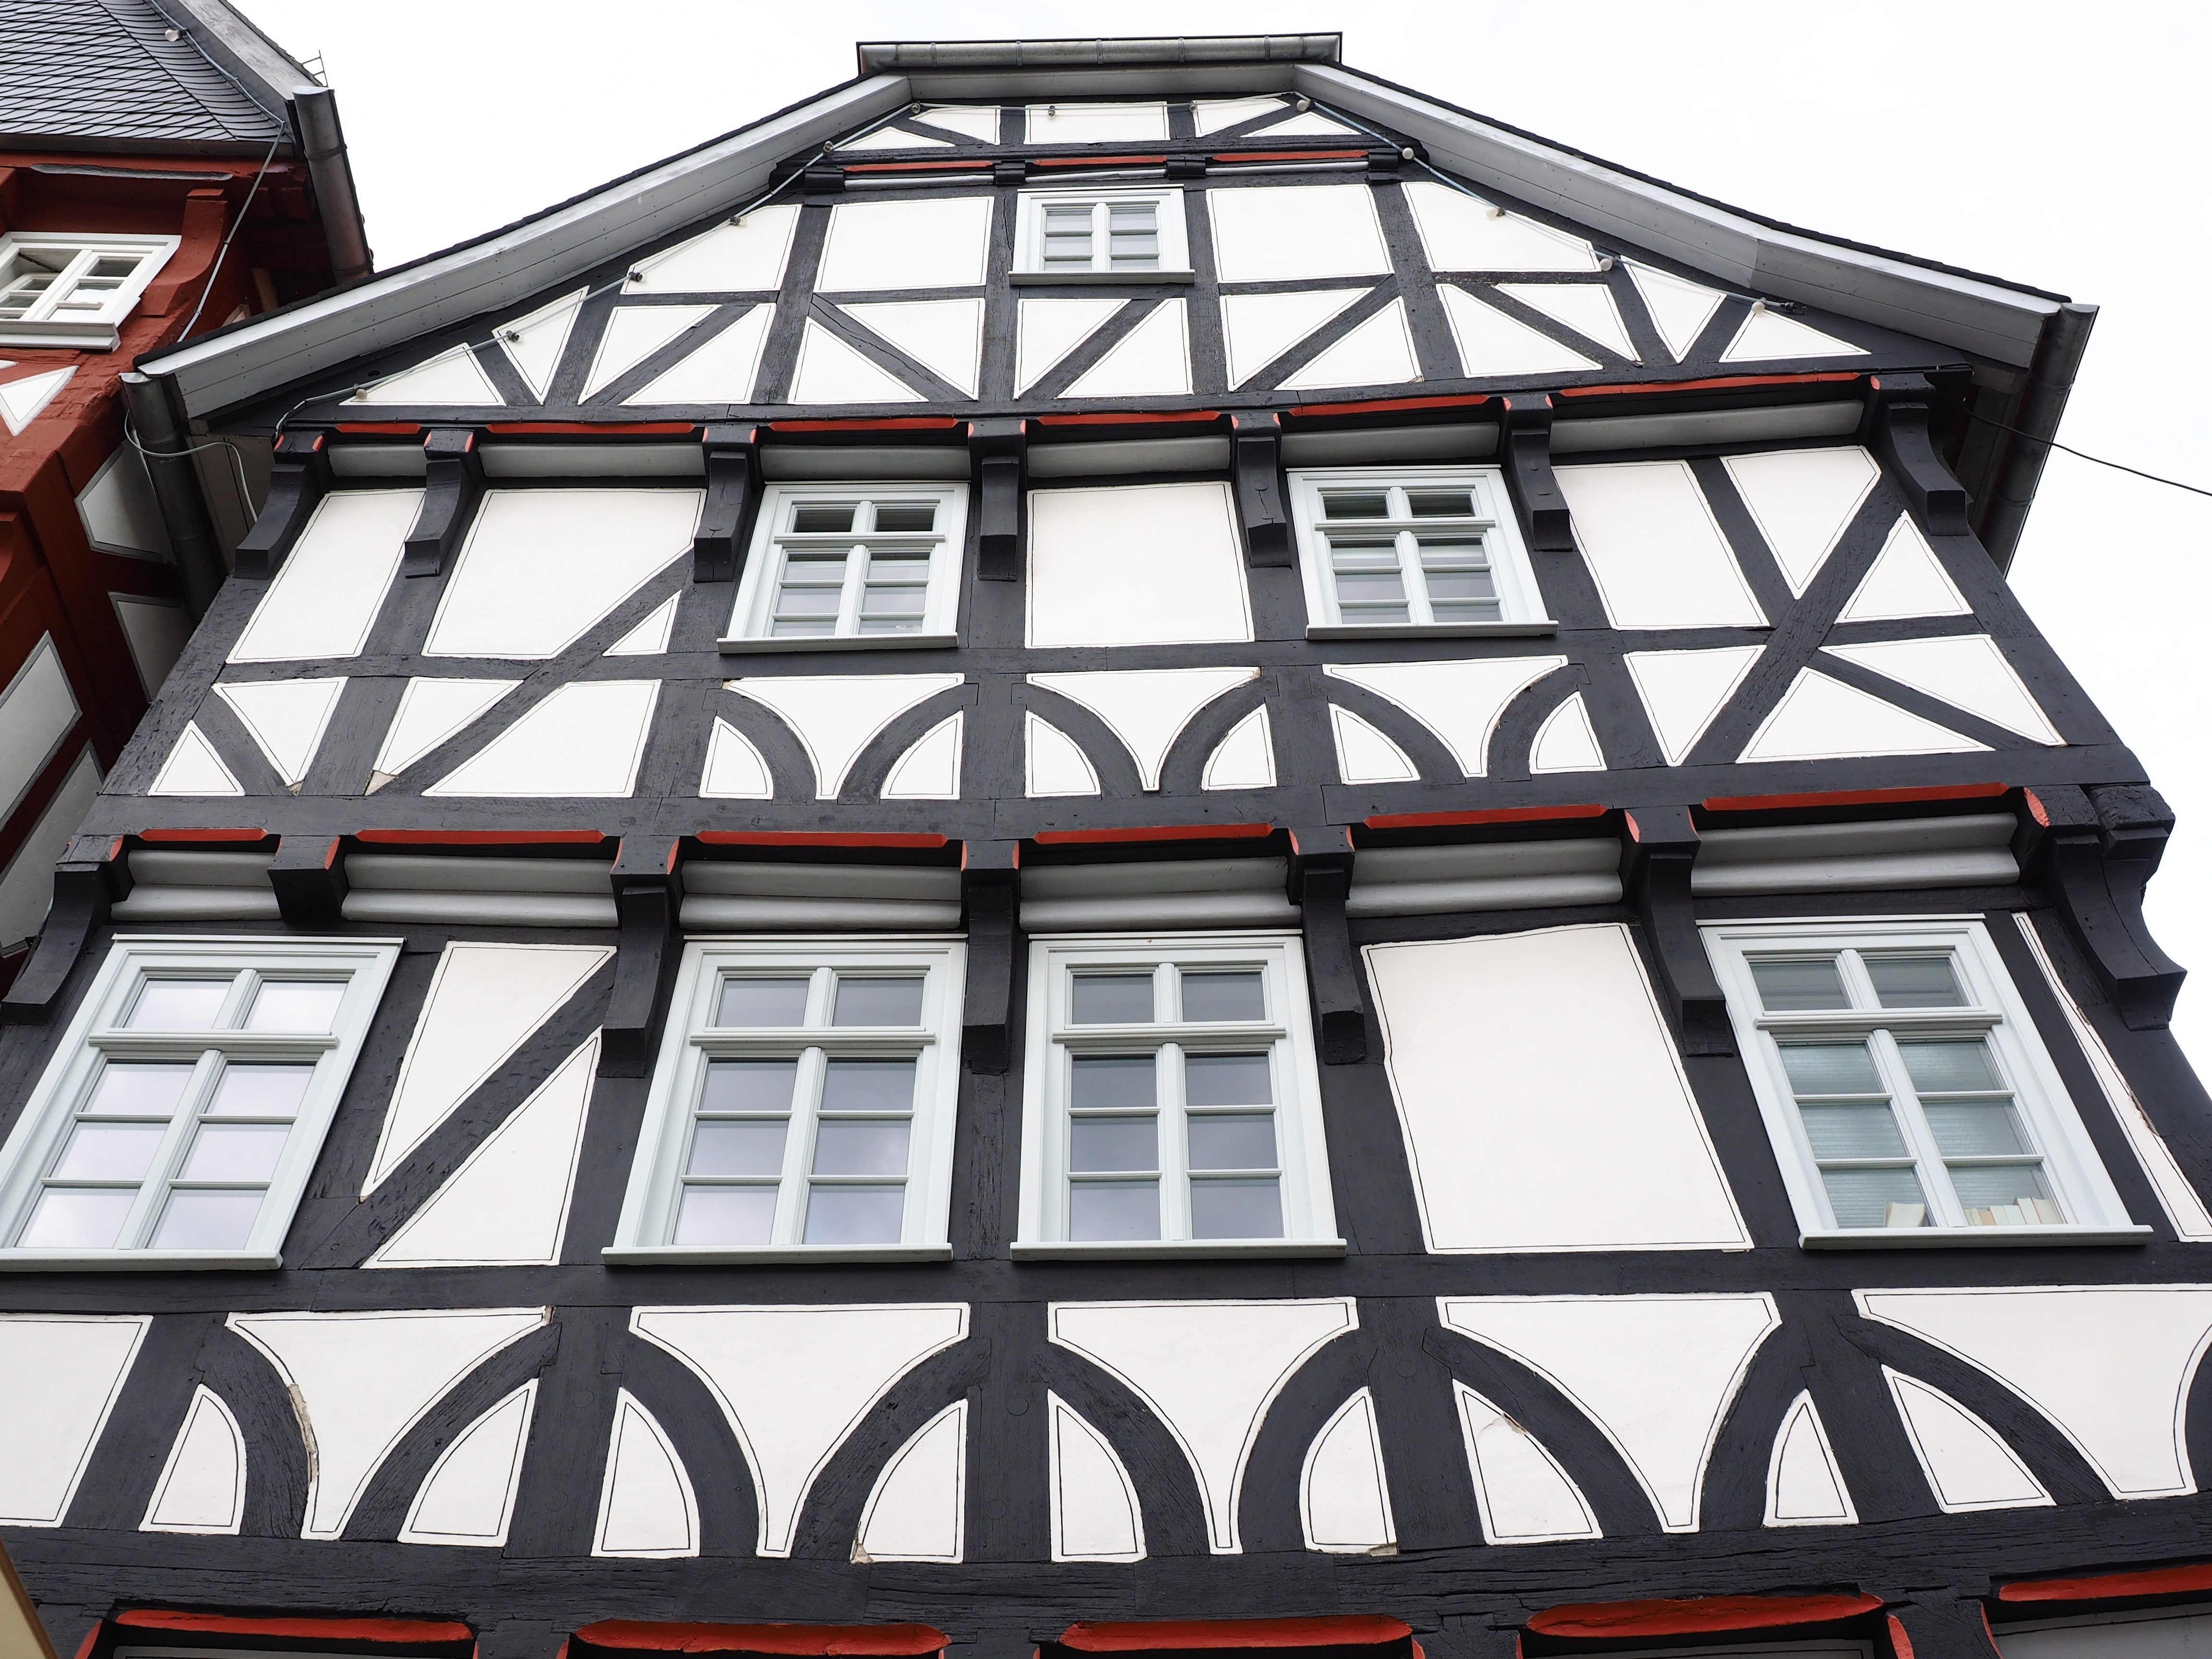
architecture, window, glass, roof, building, city, downtown, facade, marketplace, lighting, symmetry, center, dome, historically, small town, fachwerkhaus, historic old town, daylighting, stadtmitte, imperial city, fritzlar, cathedral city